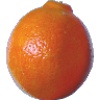
Label: tangelo